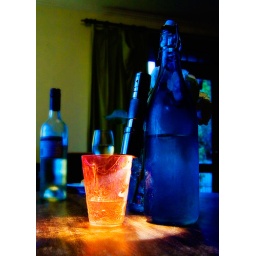
by the 5yr old .. a bottle of water .. a torch .. and the amber glow of a McDonald's cup..